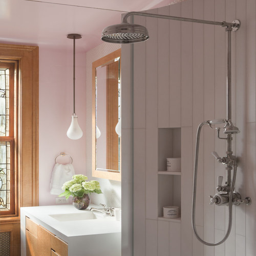
example of a trendy bathroom design with an integrated sink